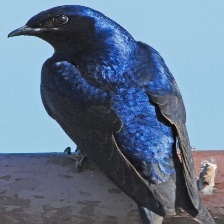
Species: PURPLE MARTIN
Scientific name: PROGNE SUBIS